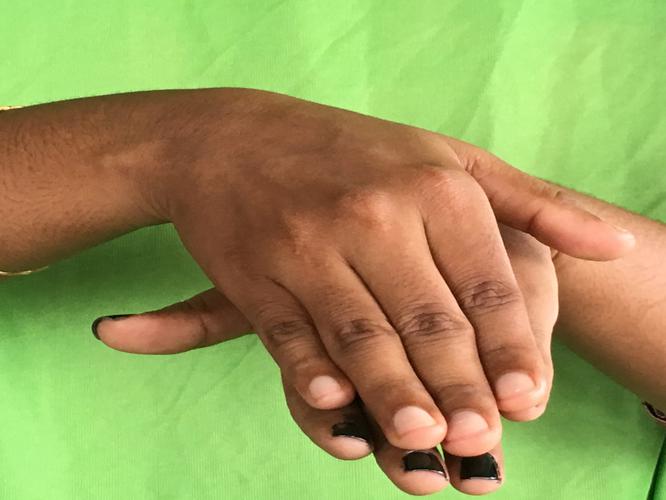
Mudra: Matsya
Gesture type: double_hand